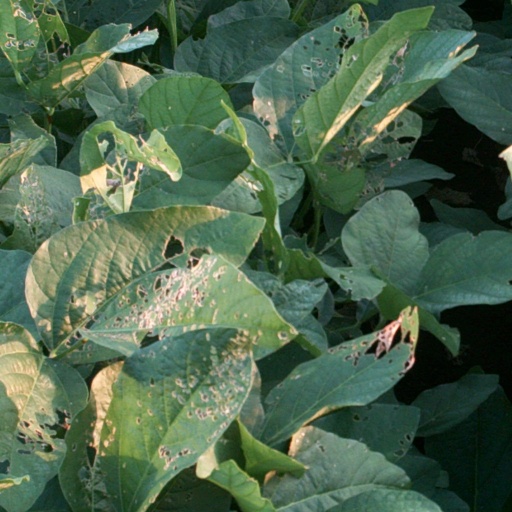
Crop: soybean